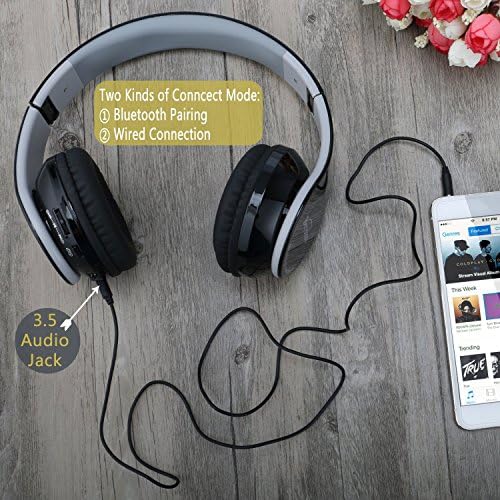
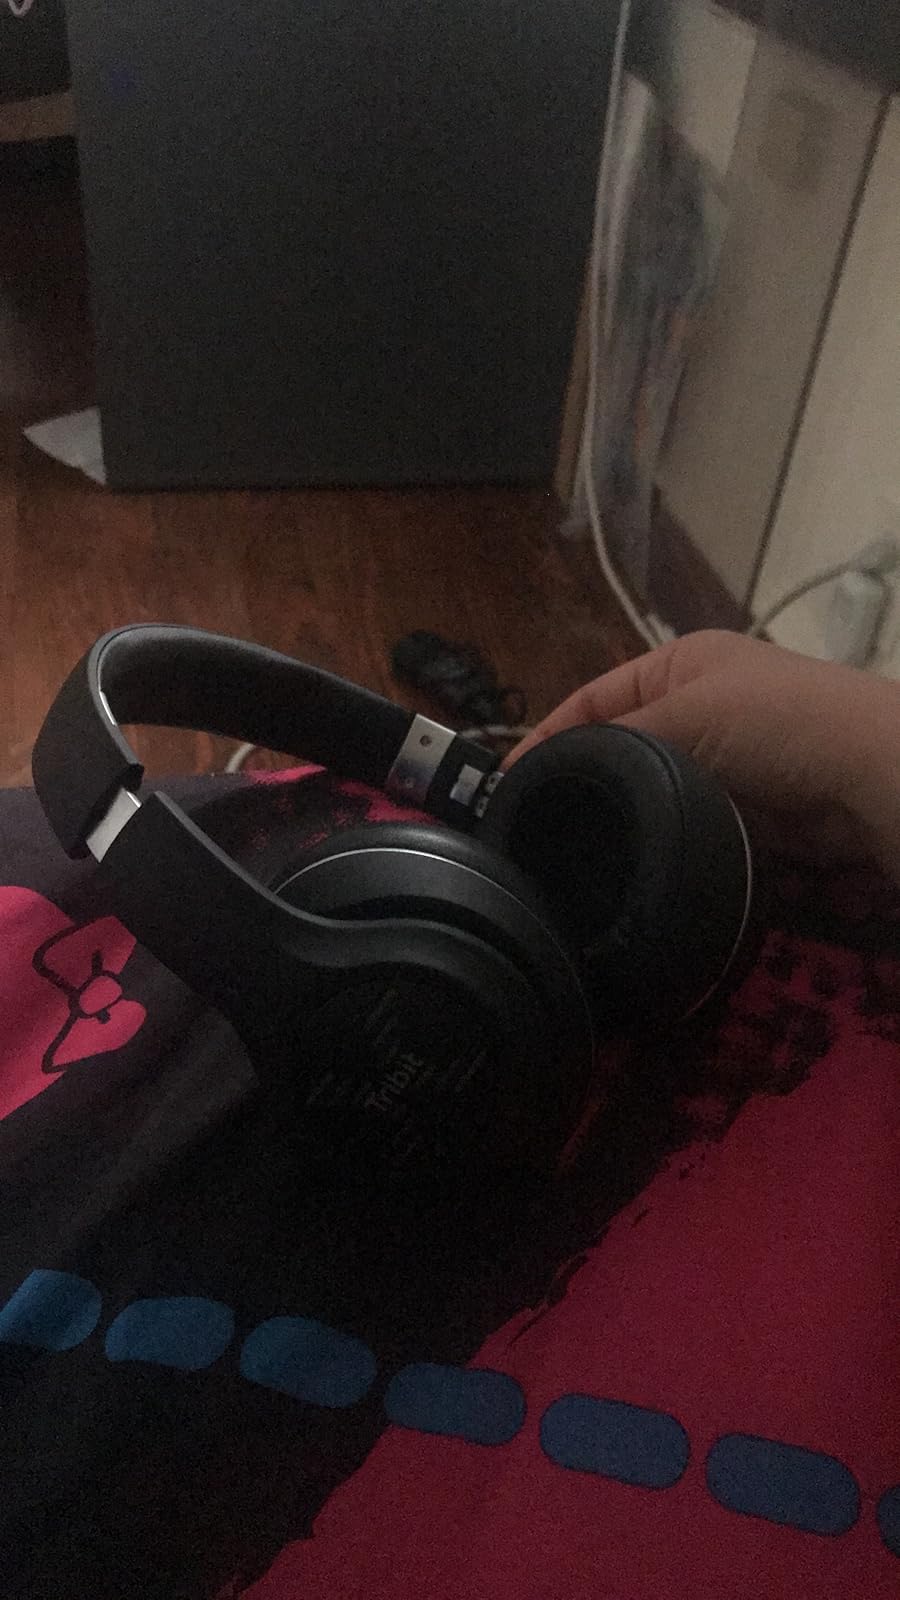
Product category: headphones
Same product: no